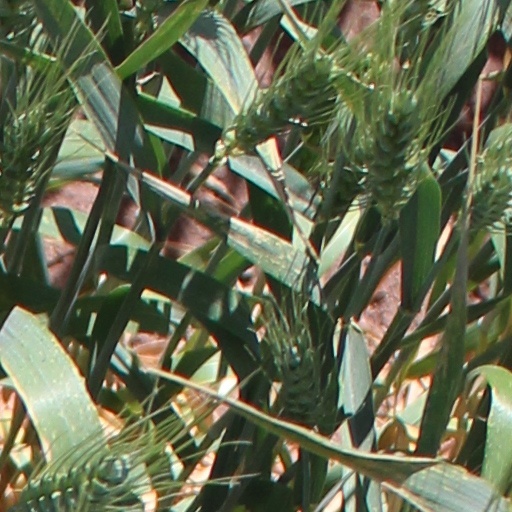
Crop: wheat